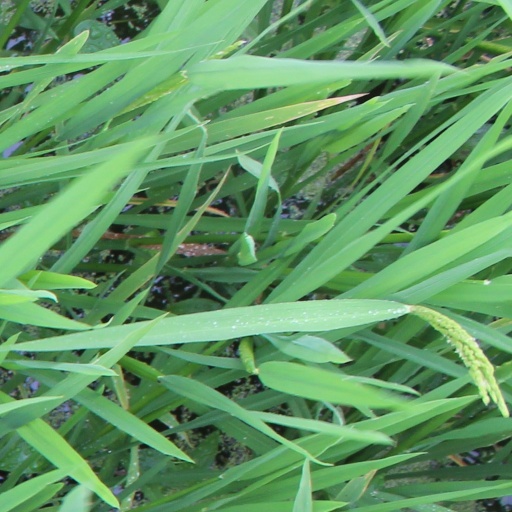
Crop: rice